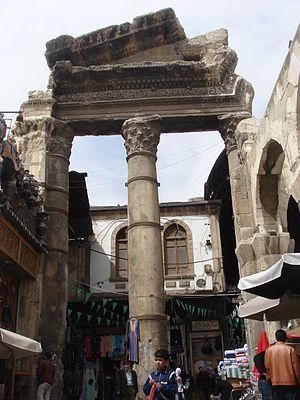
Ancienne ville de Damas (République arabe syrienne) Español: Ciudad vieja de Damasco 日本語: 古都ダマスクス 中文: 大马士革古城